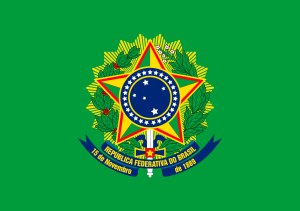
Brasiliens præsidenter / Den nye republik
Det brasilianske præsidentflag.
Brasiliens præsidenter dækker over Brasiliens statsoverhoveder siden den gamle republiks fødsel i 1889 og frem til i dag og tæller 42 præsidenter.